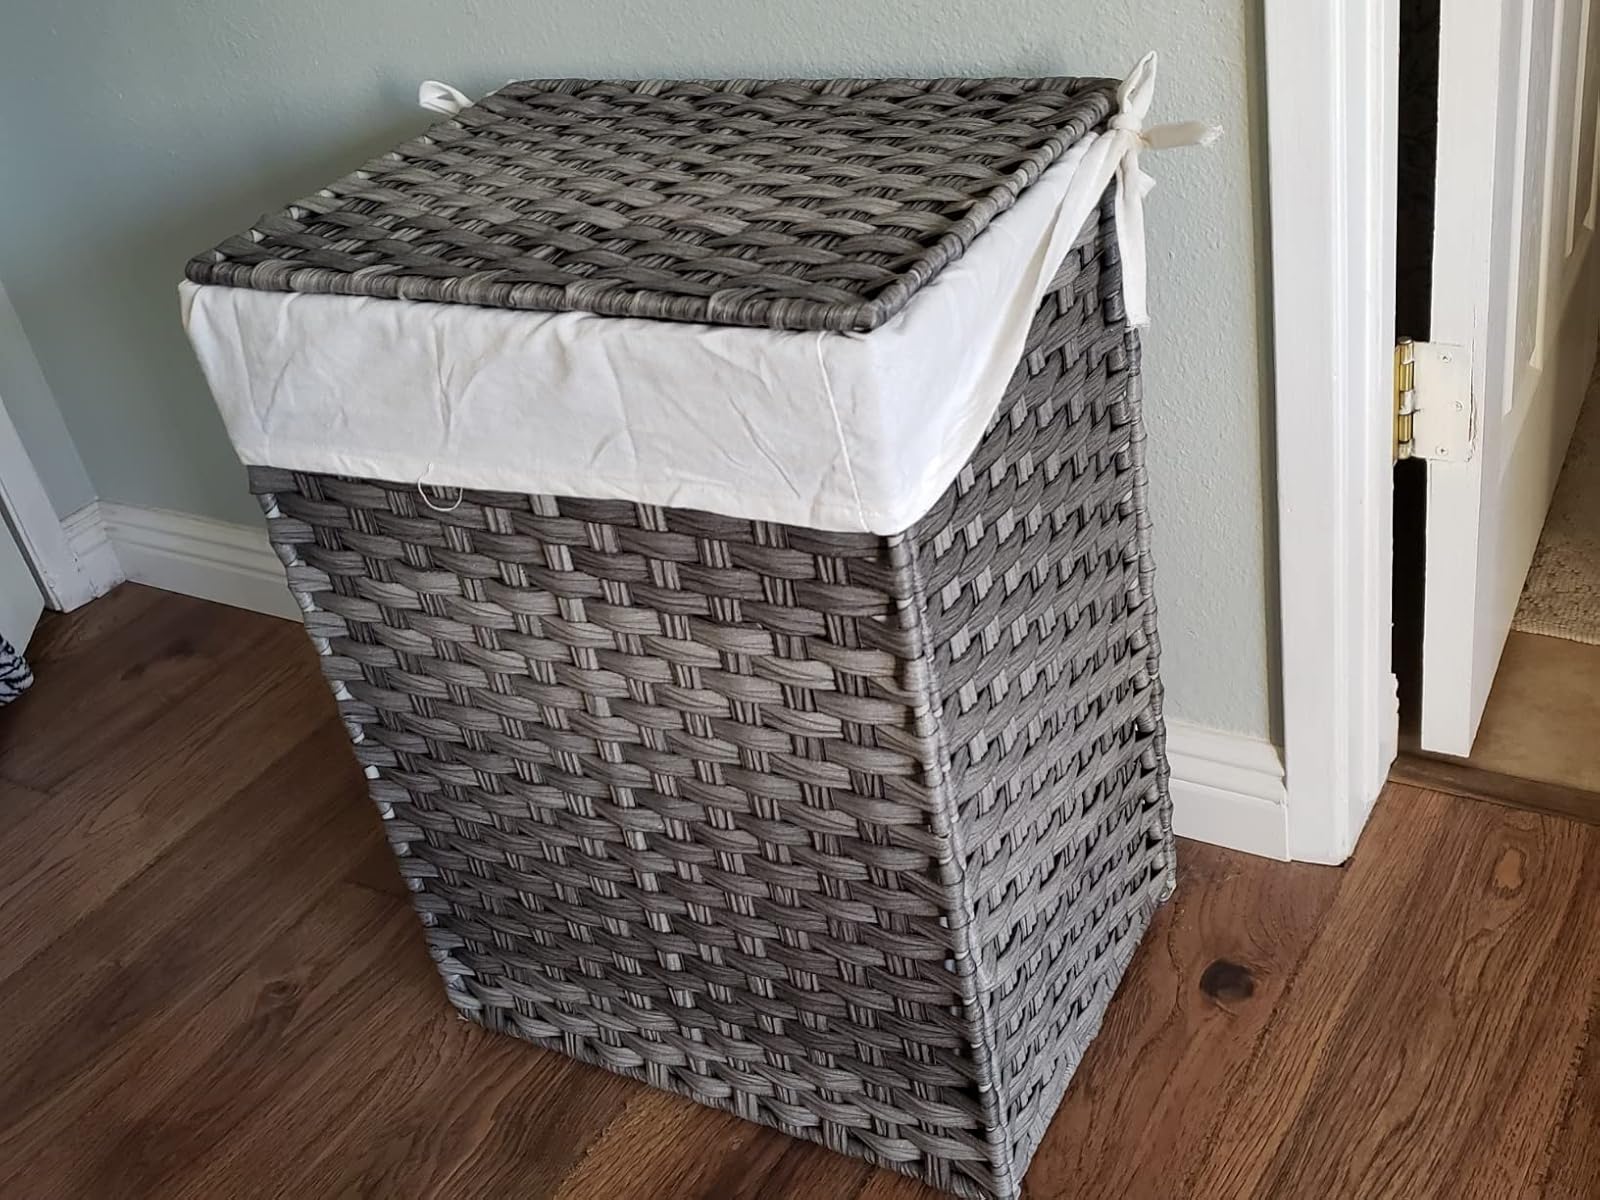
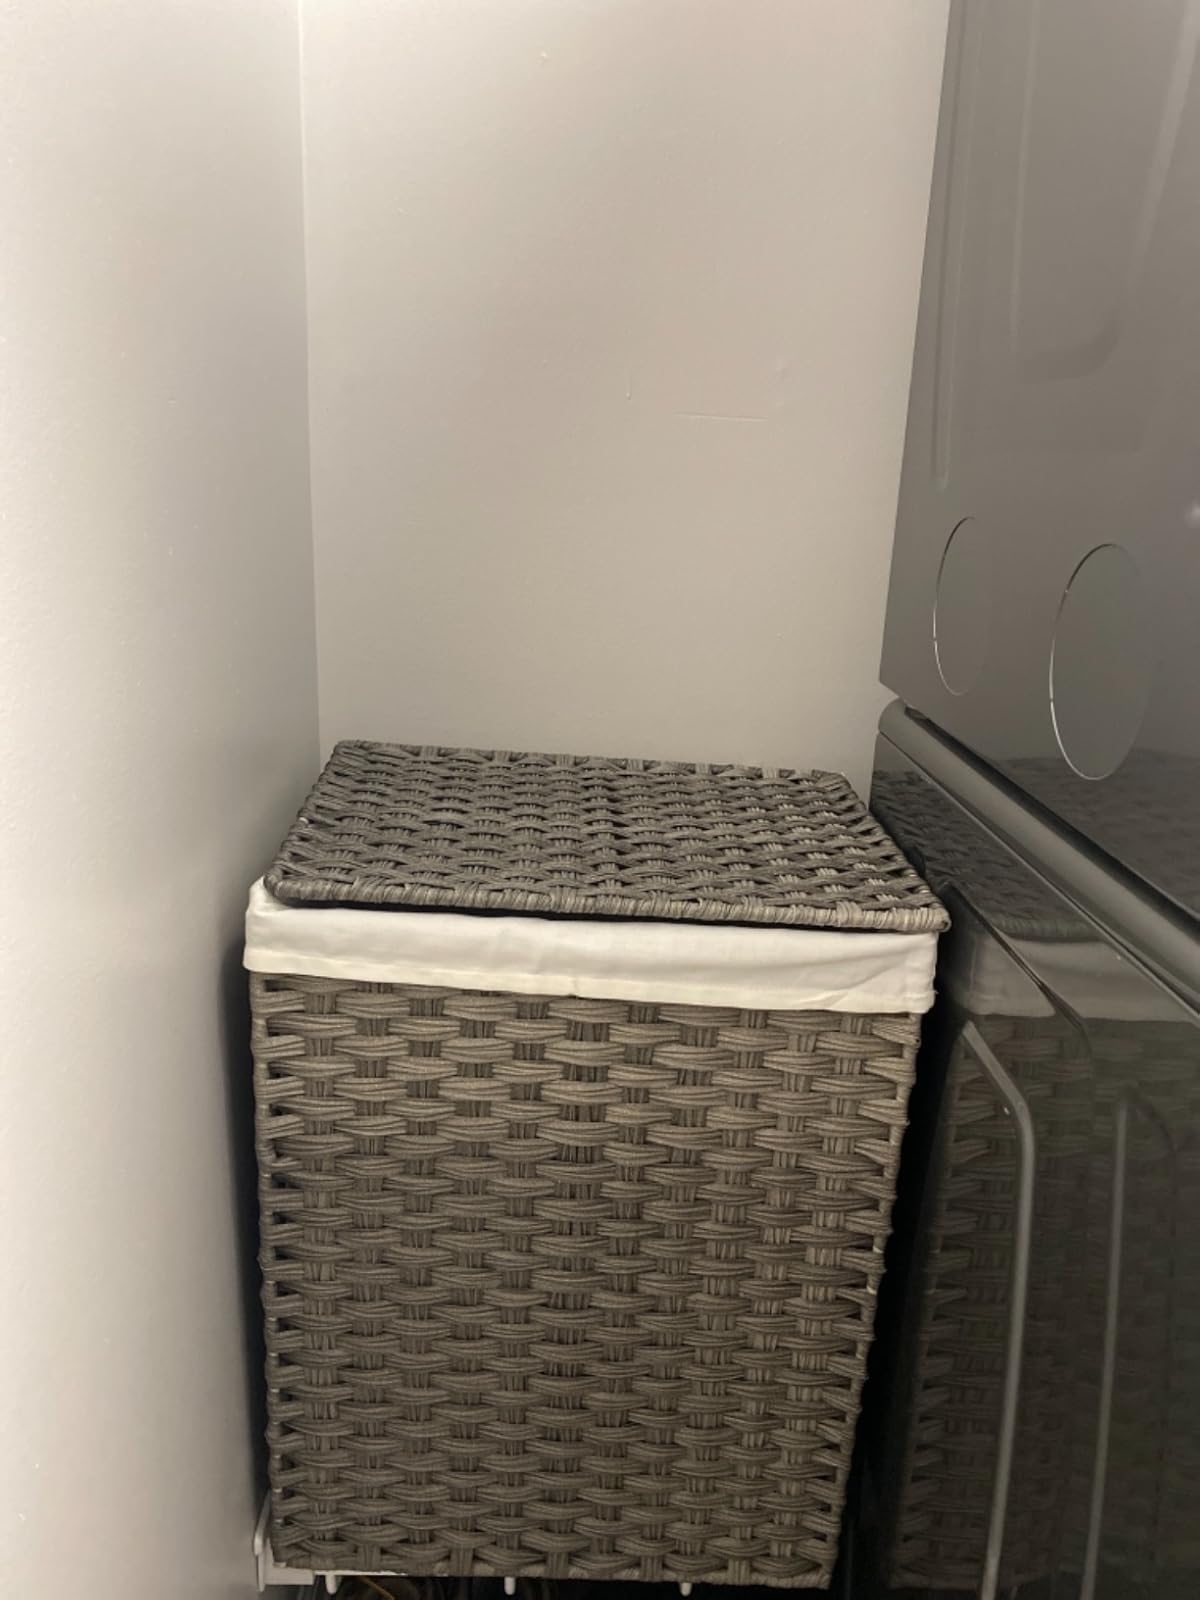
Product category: items_hamper
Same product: yes